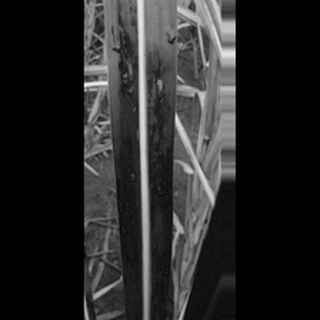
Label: sugarcane_yellow_leaf_disease